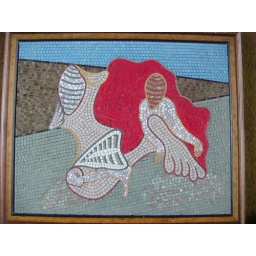
Peace. Family unit under a blue sky of peace